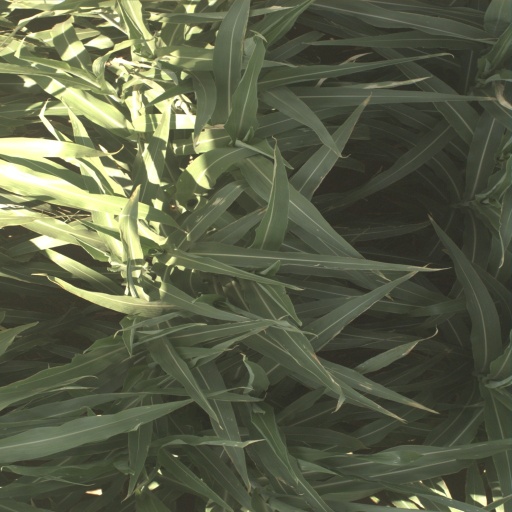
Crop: sorghum